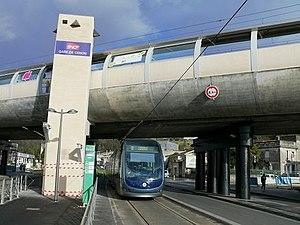
Gare de Cenon et Tram
Alain David, né le 2 juin 1949 à Libourne est un homme politique français, membre du Parti socialiste. Il est élu en 2017 député de la 4ᵉ circonscription de la Gironde et siège à la Commission des Affaires étrangères à l'Assemblée nationale, dont il deviendra secrétaire en 2018. Il est également connu pour son mandat de 22 ans comme Maire de Cenon.